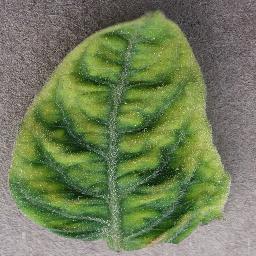
Label: Tomato___Tomato_Yellow_Leaf_Curl_Virus